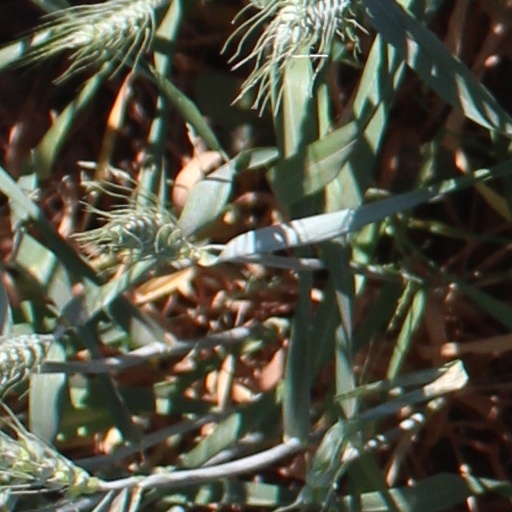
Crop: wheat